Rotberger

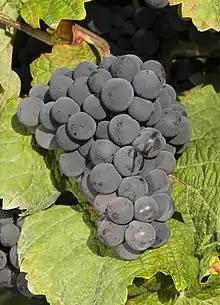
Rotberger cluster in the field

Rotberger is a wine grape variety. Its parentage is not known with certainty but it is thought to be from a cross of Trollinger and Riesling grapes. Dr. Heinrich Birk (1898-1973) produced the cross at the Geisenheim Grape Breeding Institute in 1928. It is used to produce fruity, early maturing light red wines in cool-climate areas. It is often best drunk when young and can be used to produce a rosé or sparkling wine. It has no relationship with the Rotburger variety bearing a nearly similar name which is also known as Zweigelt.